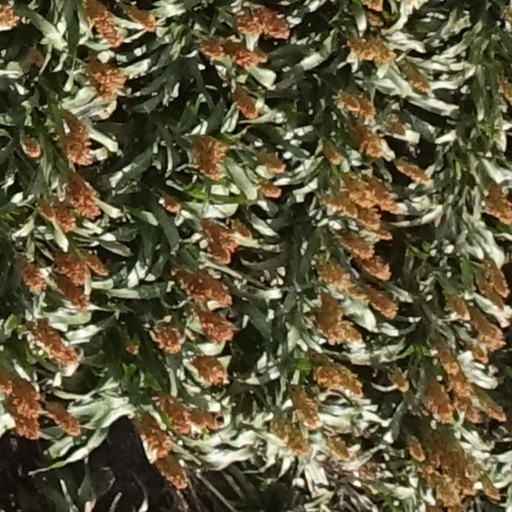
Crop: sorghum